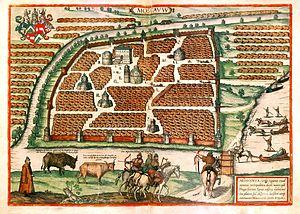
L'histoire de Moscou, aujourd'hui capitale de la Russie, commence avec des peuplements préhistoriques. De petite ville au XIᵉ siècle, elle grossit pendant la période mongole et devient le centre d'une principauté au XIVᵉ siècle. Elle devient capitale de la Russie en 1480 et perd cette position en faveur de Saint-Pétersbourg fondée en 1712. Le siège du gouvernement revient à Moscou en 1918 après la révolution russe.